Cribbs Causeway

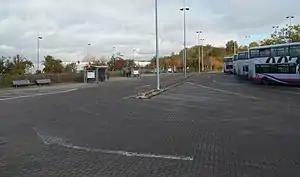

Cribbs Causeway is both a road in South Gloucestershire, England, running north of the city of Bristol, and the adjacent area which is notable for its out-of-town shopping and leisure facilities. The retail and leisure complex takes its name from the road, and includes retail parks, supermarkets, an enclosed shopping centre known as Cribbs, an ice-rink, Vue, a cinema,